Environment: real
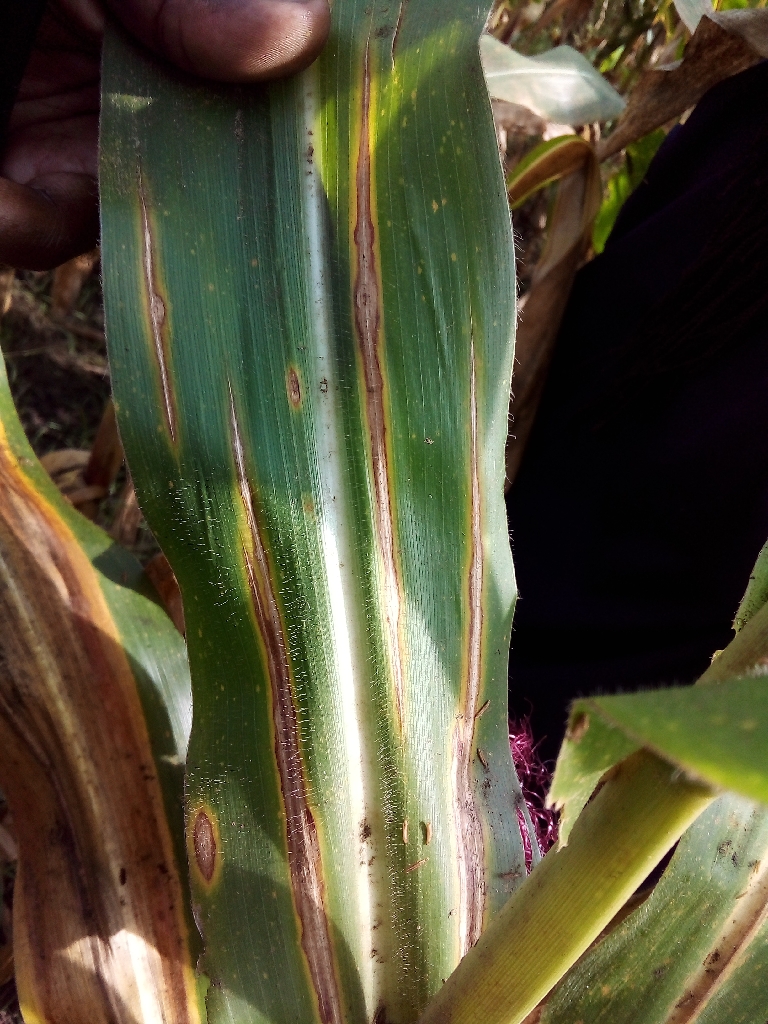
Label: northern_corn_leaf_blight